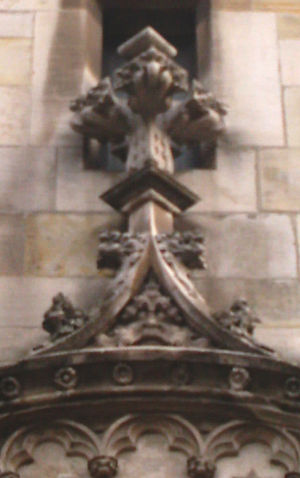
Korsblomst (arkitektur)
Korsblomst på rådhuset i Aachen
En korsblomst er en lille udsmykning og afslutning på kirker eller husgavl. Korsblomsten kommer fra gotik.